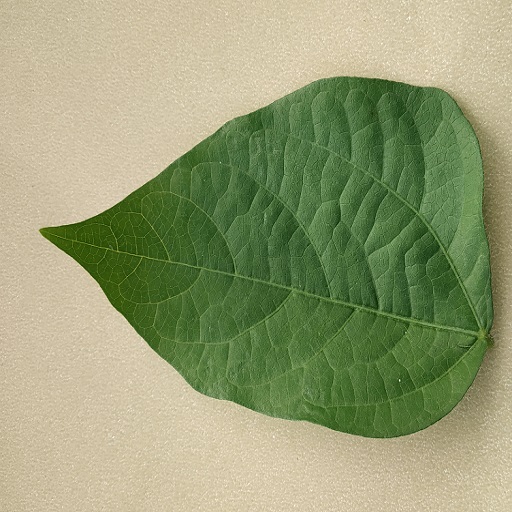
Label: Healthy